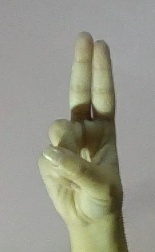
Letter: taa